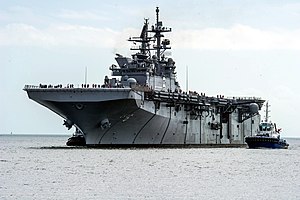
America-klassen
USS America
America-klassen er den planlagte afløser for Tarawa-klassen og bliver betegnet LHA. Klassen er baseret på den sidste enhed af Wasp-klassen, USS Makin Island og vil ligeledes benytte gasturbiner som fremdrivning. Skibene vil være i stand til at medbringe en Marine Expeditionary Brigade. Brigaden kan landsættes via V-22 Osprey samt helikoptere. Der kan desuden medbringes F-35 Lightning II STOL/VTOL jagerfly til egenbeskyttelse samt offensive operationer.